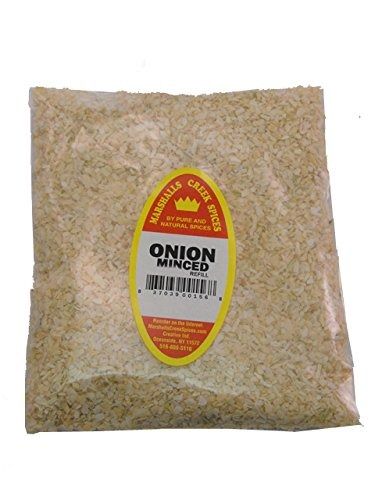
Item Name: Marshall’s Creek Spices Marshall’s Creek Spices Refill Pouch Onion Minced Seasoning, 8 Ounce, 8 Ounce
Bullet Point 1: Marshalls Creek Spices buys in small quantities and packs weekly providing the freshest spices possible. Fresher spices means more flavor and a longer shelf life.
Bullet Point 2: No Fillers
Bullet Point 3: No MSG
Bullet Point 4: All Natural
Value: 8.0
Unit: ounce

Price: 14.94